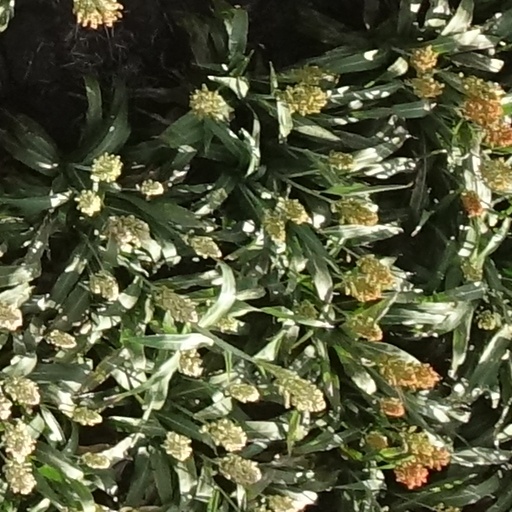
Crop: sorghum